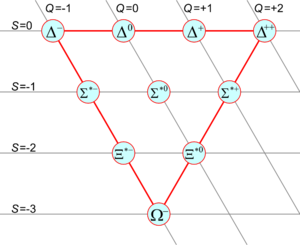
Une particule composite est, en physique, un regroupement de particules. On distingue en particulier les hadrons qui sont constitués de particules élémentaires.
Cet article est une liste de particules en physique des particules, incluant les particules élémentaires actuellement connues et hypothétiques, ainsi que les particules composites qui peuvent être construites à partir d'elles.